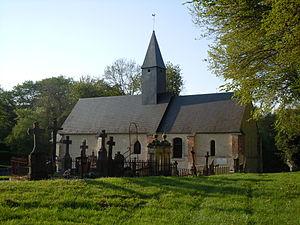
Église Saint-Vaast (XIIIe et XVe siècles), Saint-Vaast-en-Auge, Calvados
Saint-Vaast-en-Auge est une commune française, située dans le département du Calvados en région Normandie, peuplée de 95 habitants.